Paulos Gregorios

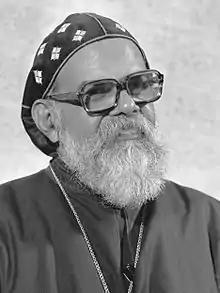
Gregorios in 1981

Paulos Gregorios, born Paul Varghese or Vargīsa Pôla (9 August 1922 – 24 November 1996), was the first metropolitan of the Delhi Diocese of the Malankara Orthodox Syrian Church and served for over two decades.